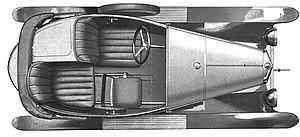
Vue de dessus de la Citroen 5HP Torpedo T3-1 montrant la disposition des trois sieges
La Citroën Type C, plus connue sous l’appellation « Citroën 5HP » ou « Citroën 5CV », est le second modèle d'automobile conçu et commercialisé par André Citroën, entre 1922 et 1926. Elle arrive après la 10HP « Type A » qui est remplacée par la 10HP « B2 ». Elles sont les premières voitures européennes fabriquées en grande série.